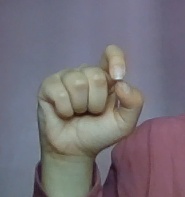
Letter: fa